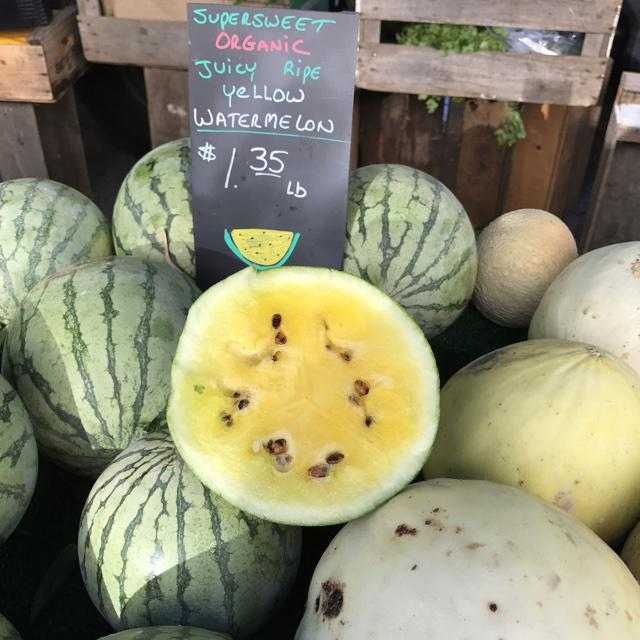
Label: Watermelon